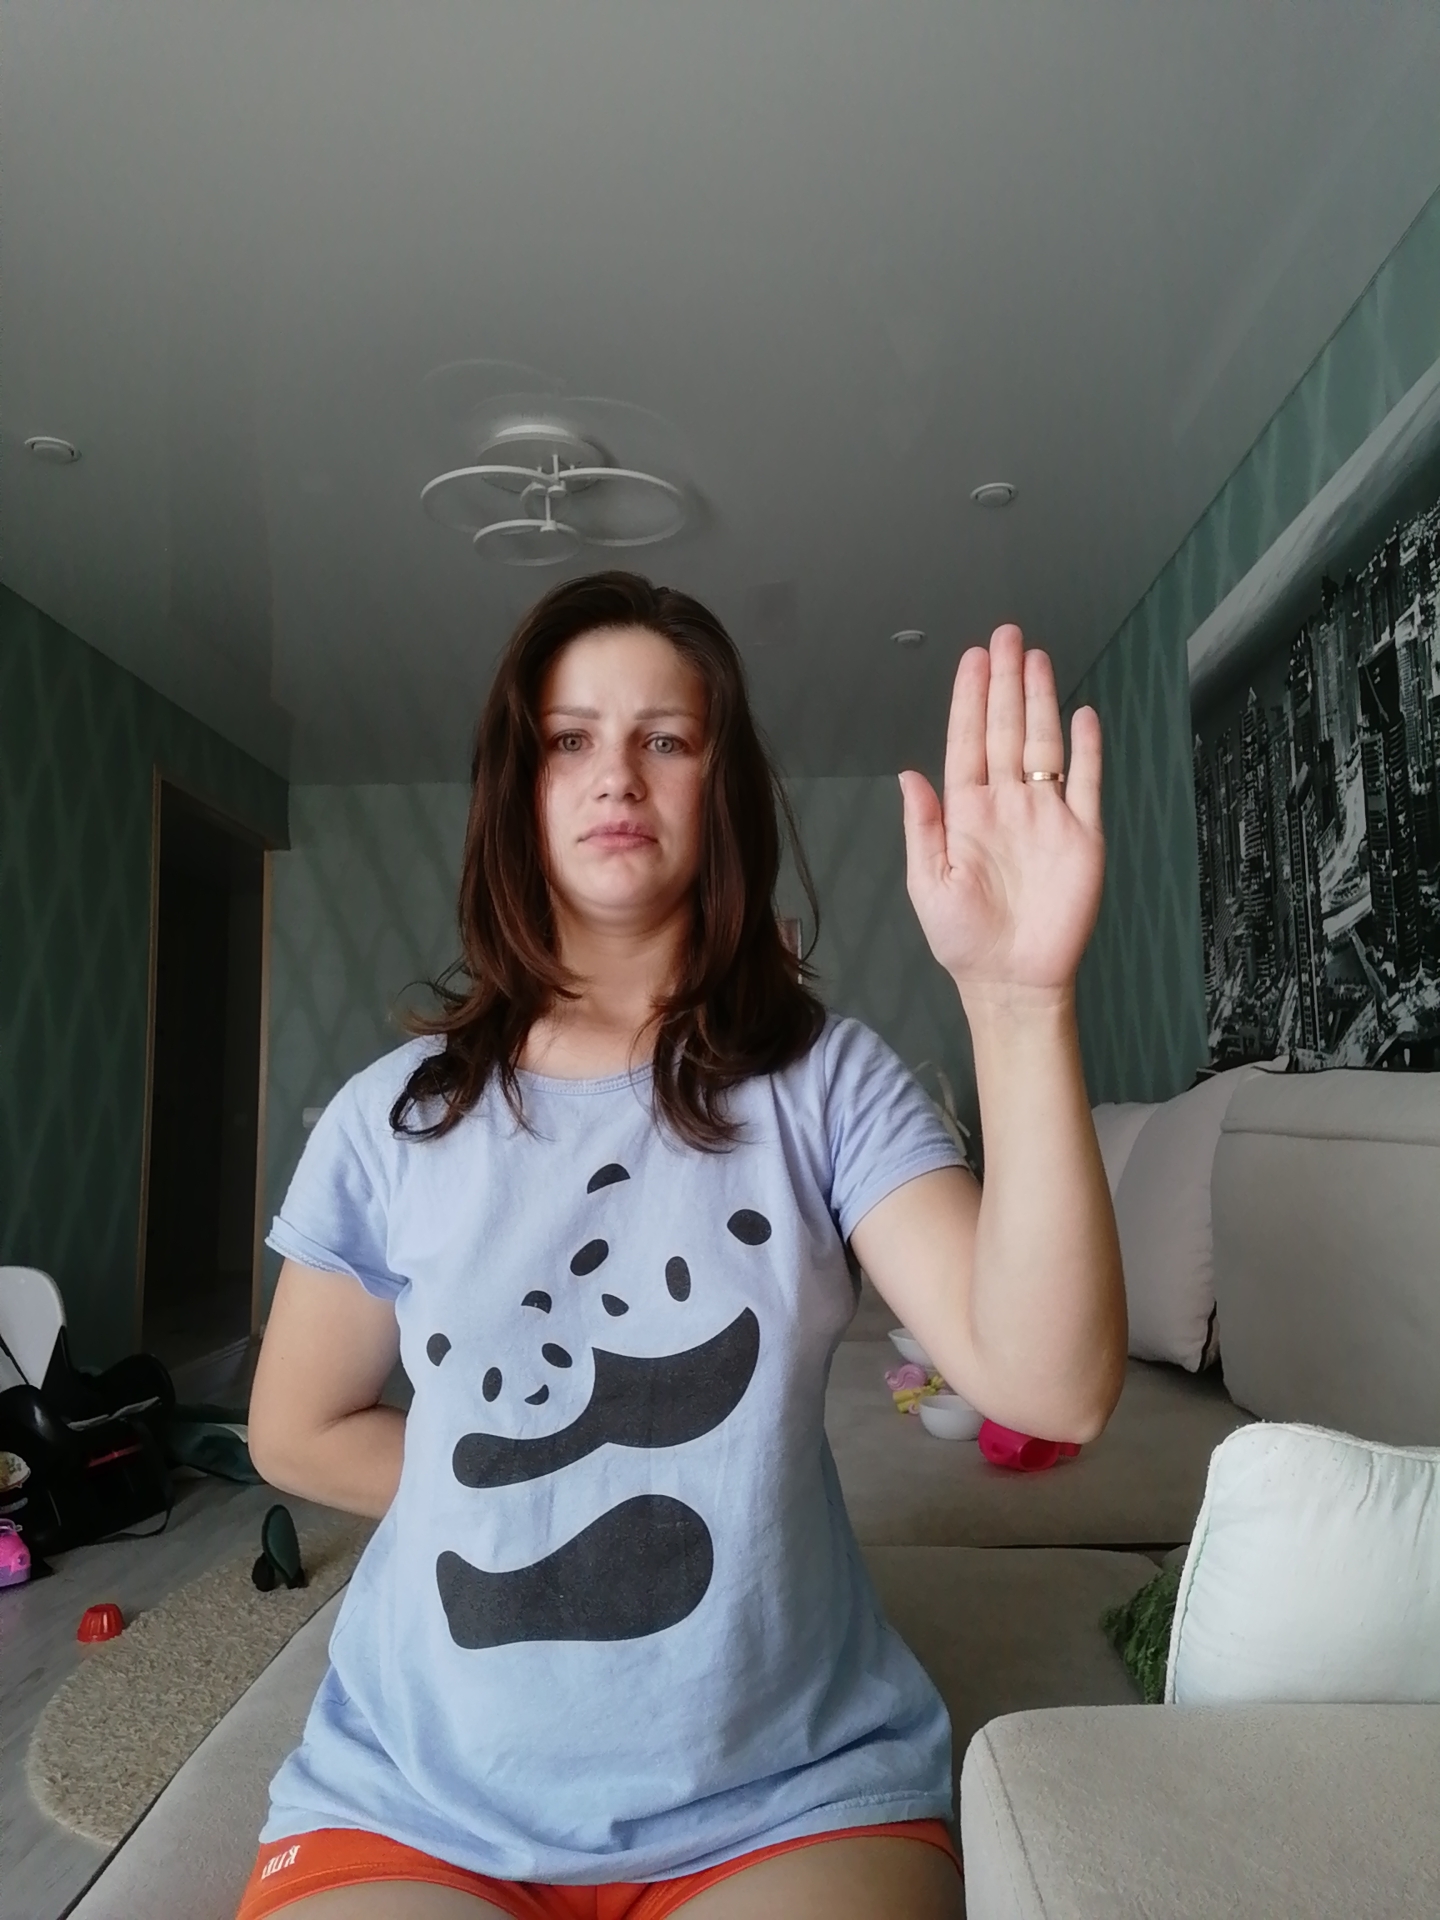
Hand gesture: stop